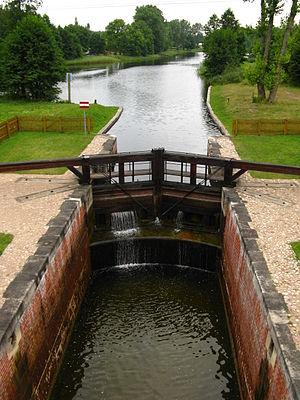
Le Canal d'Augustów est un canal navigable entre la Pologne en Voïvodie de Podlachie près d'Augustów et l'oblast de Grodno en Biélorussie qui relie le fleuve Vistule et le Niémen, en passant par les rivières Biebrza, Netta et Czarna Hancza. Au nord du canal s'étend la région de Mazurie.